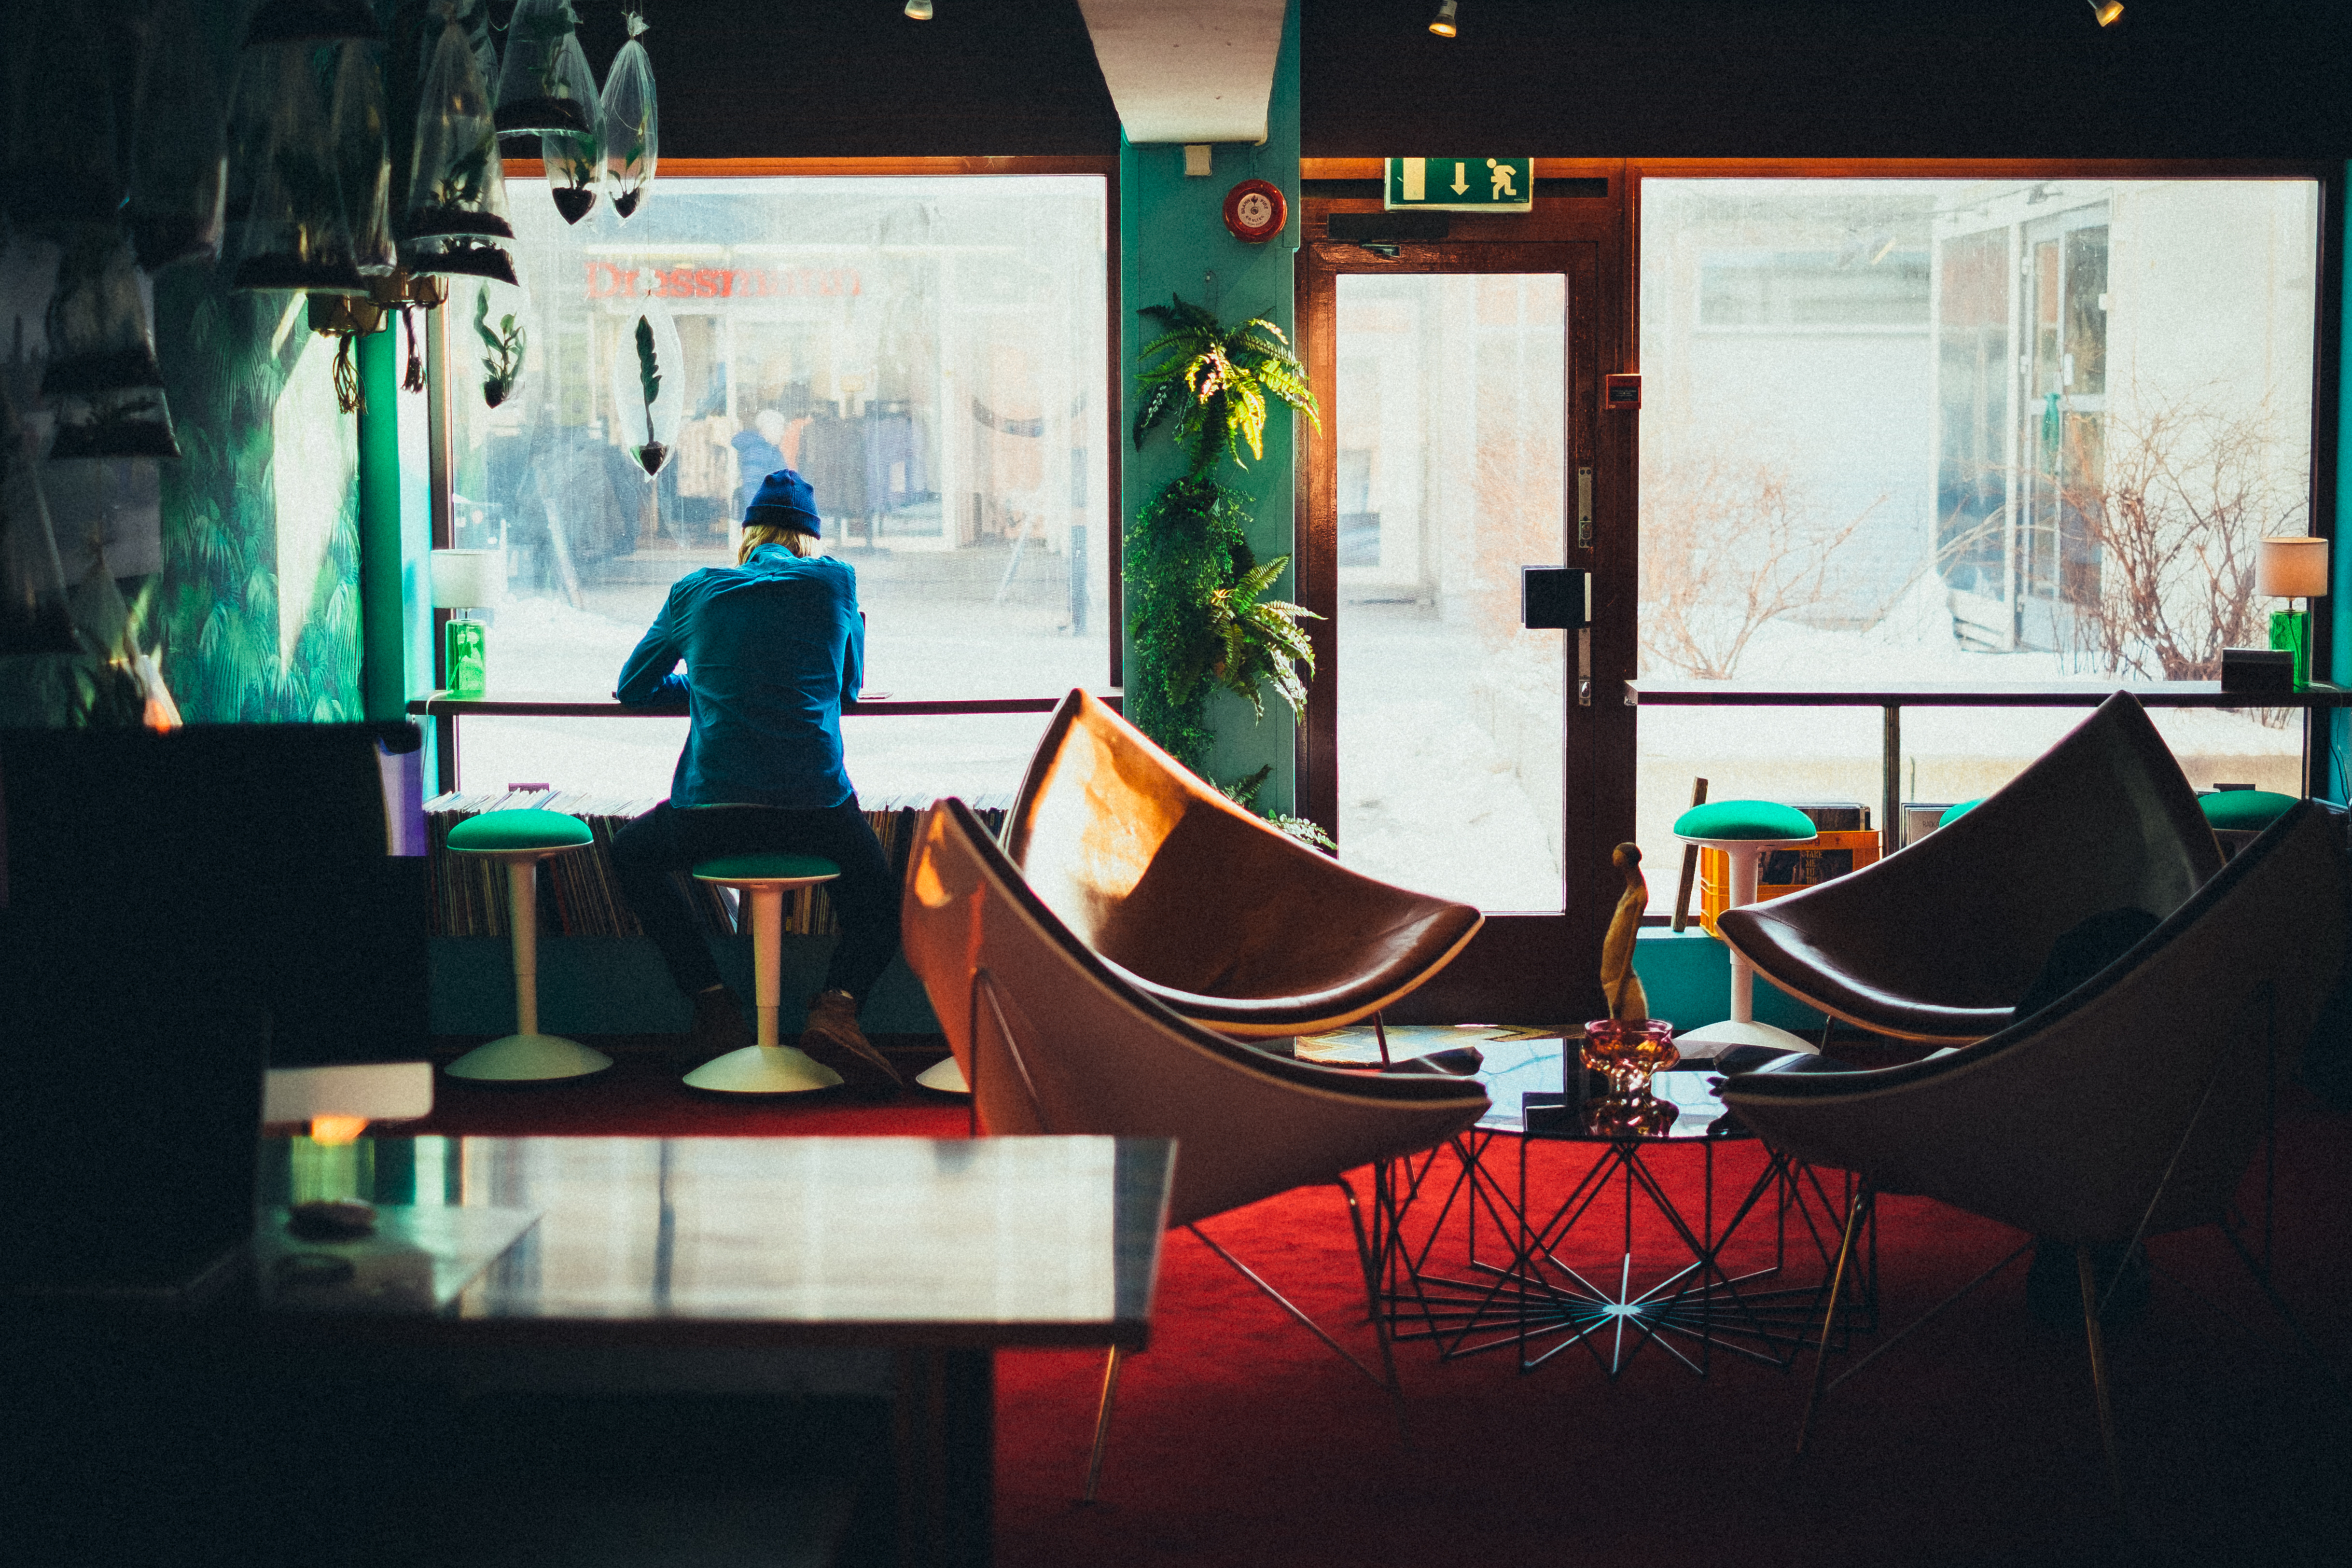
cafe, coffee shop, seating, window, restaurant, bar, color, furniture, interior design, art, design, tourist attraction